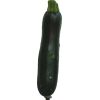
Label: dark_zucchini